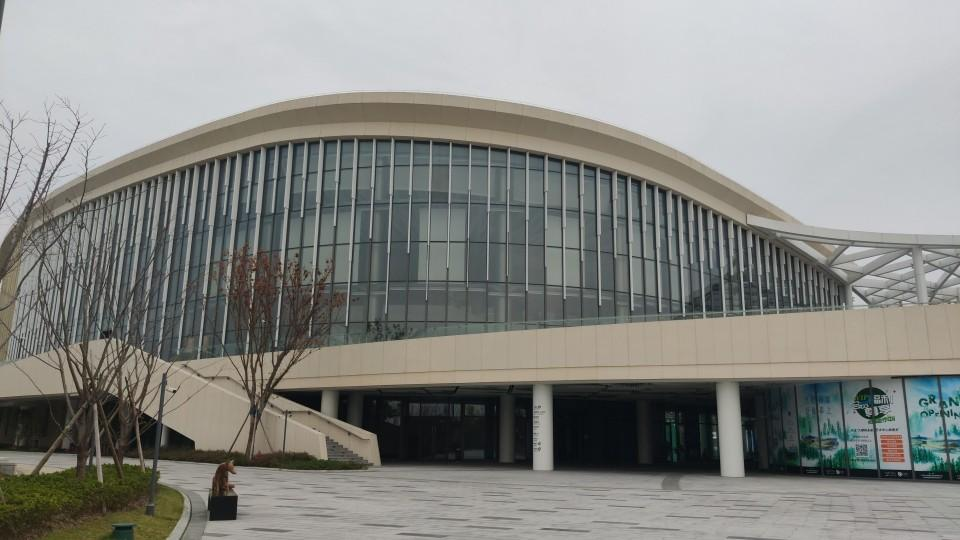
地标名称：九棵树(上海)未来艺术中心
所在城市：上海市·奉贤区